List of birds of Thailand

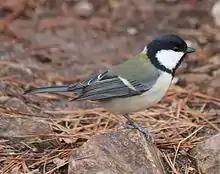
Japanese tit

The woodswallows are soft-plumaged, somber-coloured passerine birds. They are smooth, agile flyers with moderately large, semi-triangular wings.